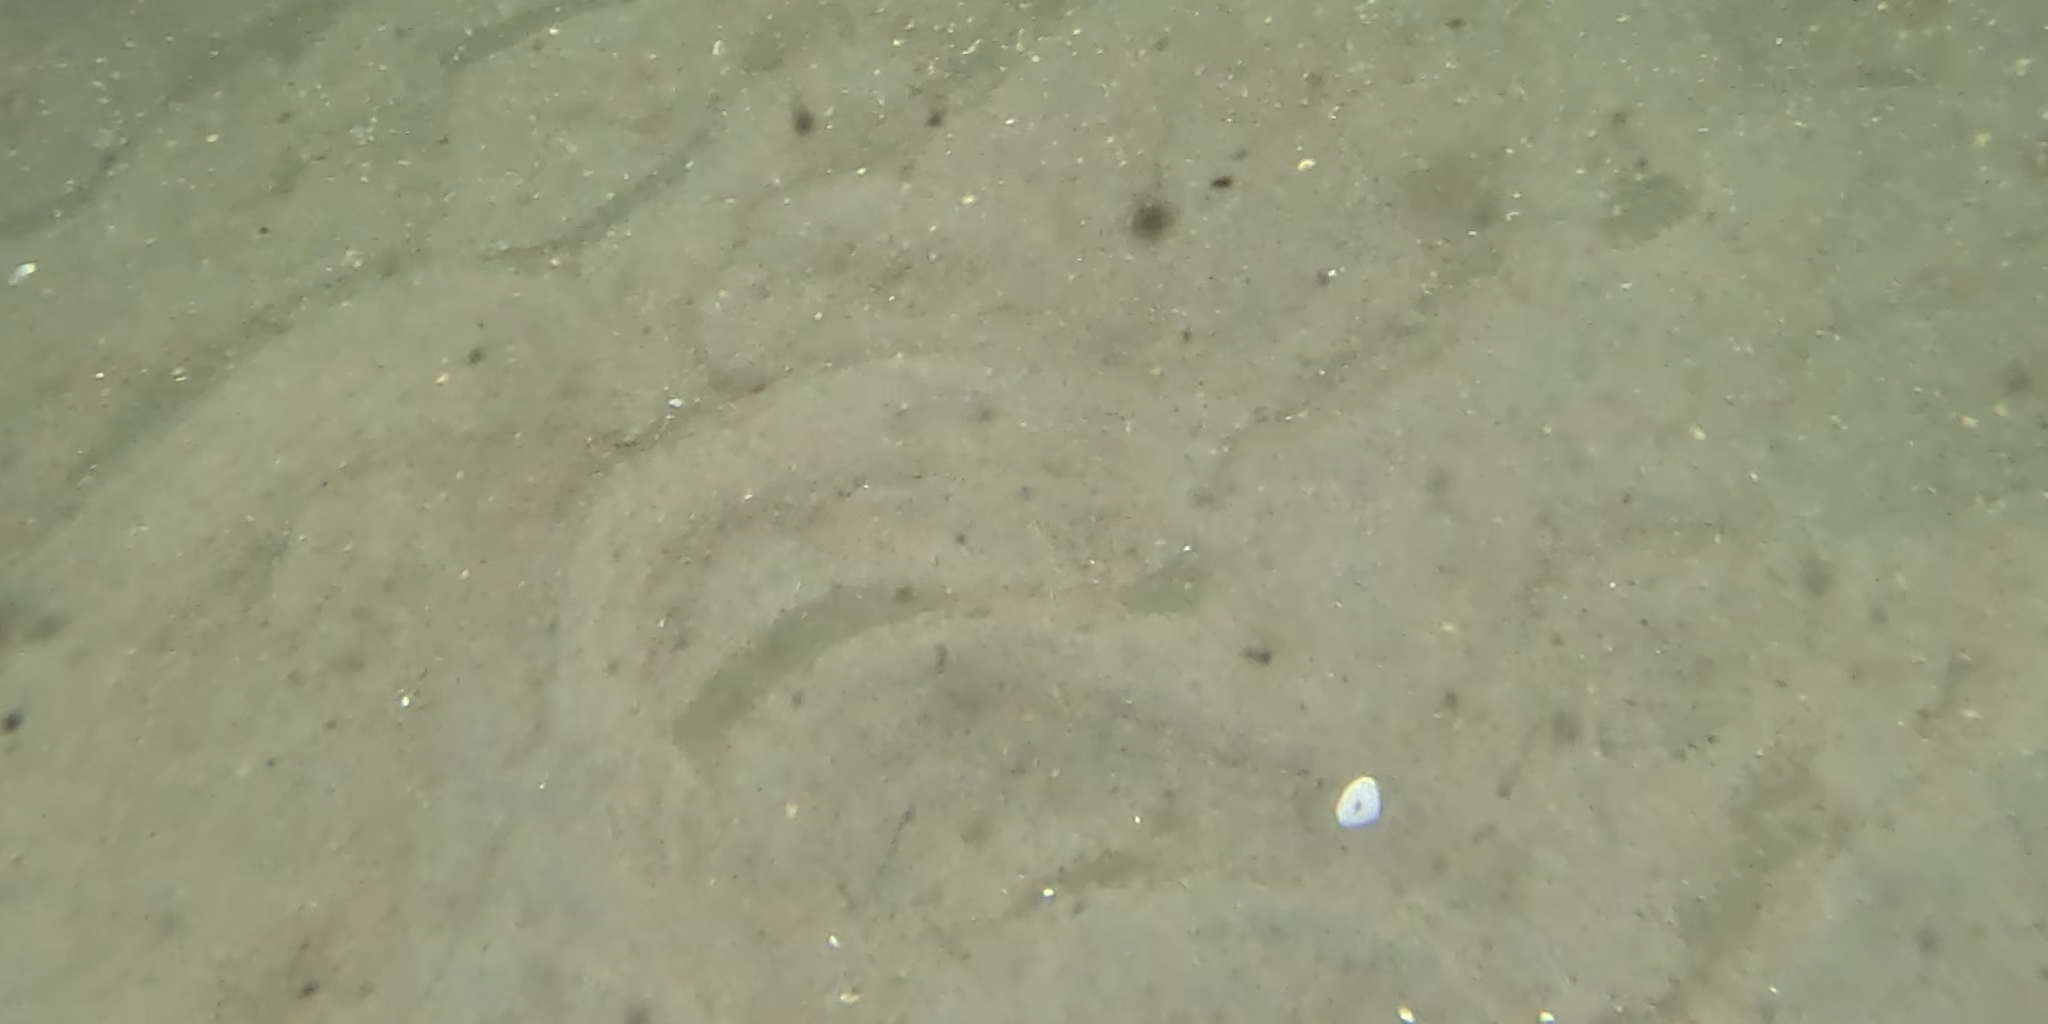
Seabed habitat: sand